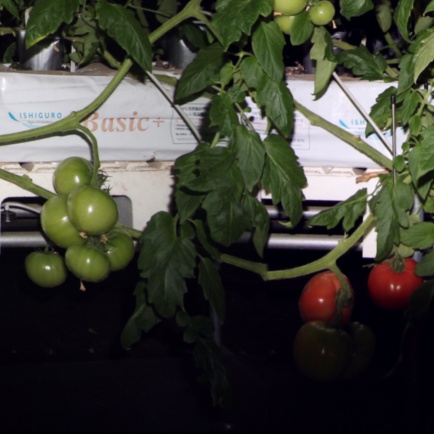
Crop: tomato